List of secondary highways in Cochrane District

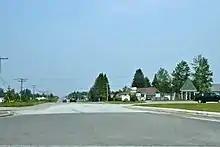
Terminus of Highway 581 in Moonbeam

Secondary Highway 583, commonly referred to as Highway 583, is a secondary highway in the Canadian province of Ontario. Located within Cochrane District, the highway extends from the community of Mead approximately north to Lac-Sainte-Thérèse. En route, it passes through the communities of Coppell and Jogues, and intersects with Highway 11 in Hearst. The portion through the town of Hearst is not maintained by the Ministry of Transportation and separates the two halves of the highways by . The portion south of Hearst to Mead is long, while the portion north of Mead to Lac-Sainte-Thérèse is long.